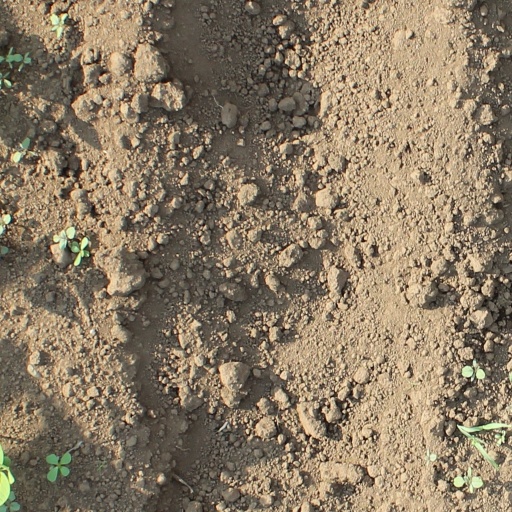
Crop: soybean